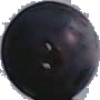
Label: blue_grape